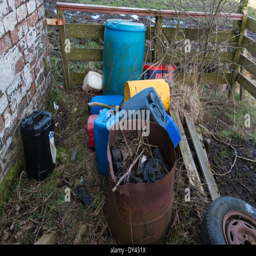
discarded waste in the countryside